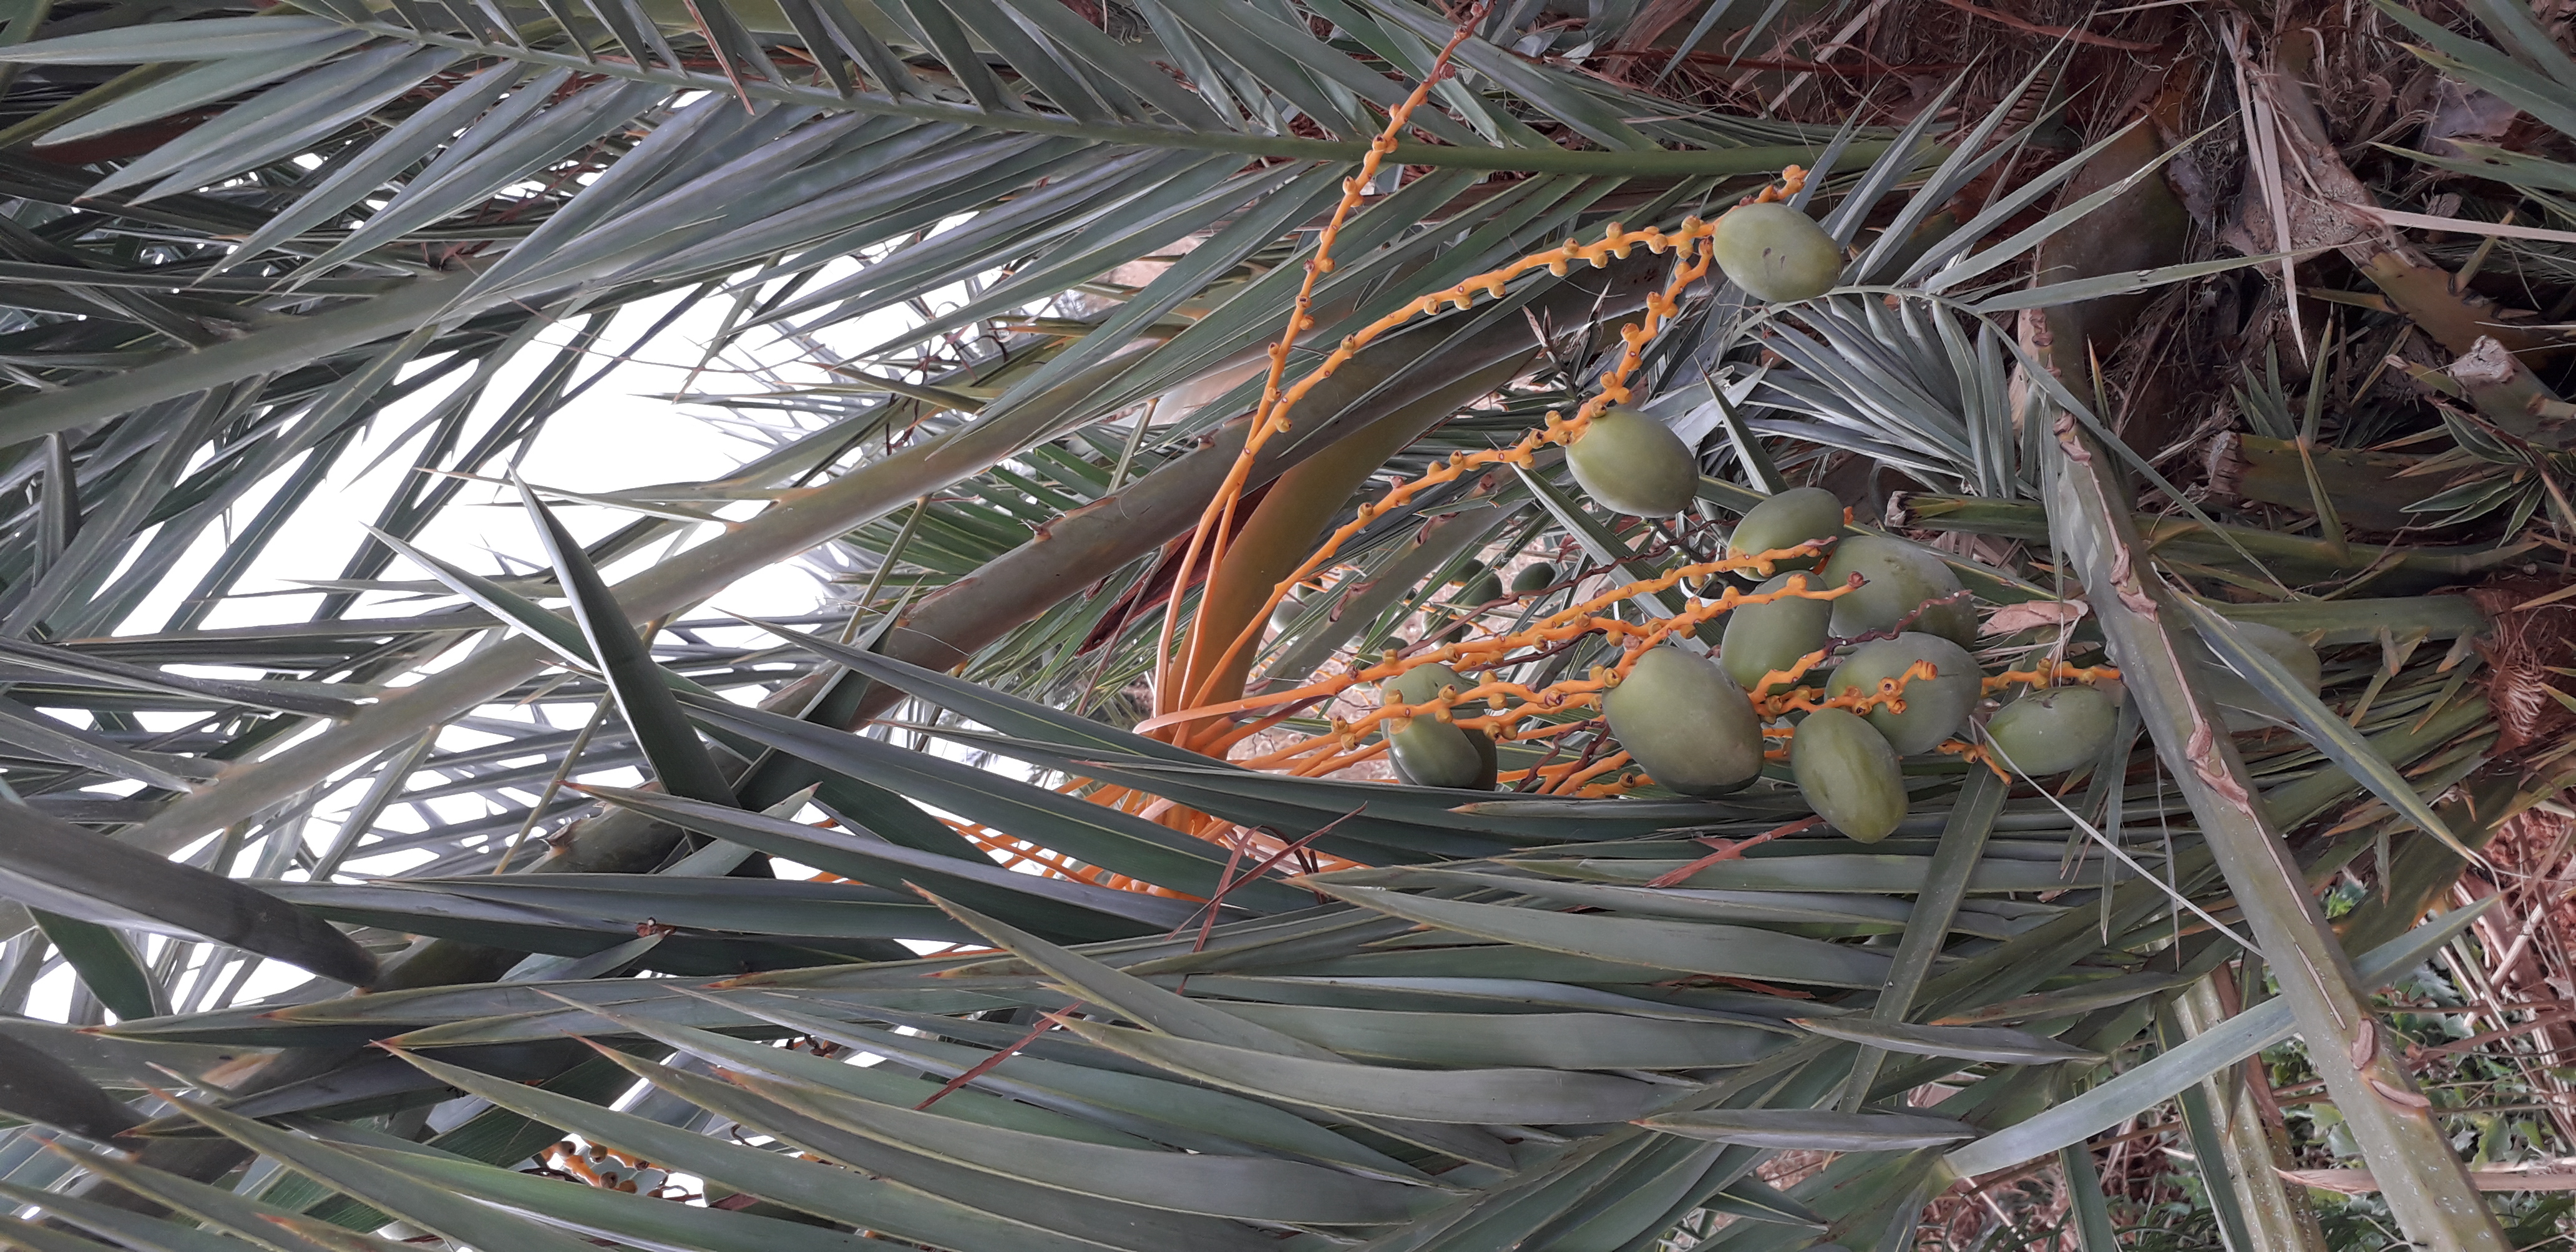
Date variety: Boumajhoul